Matsushiro earthquake swarm

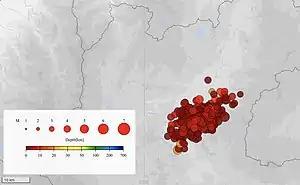
Epicenters distribution (August 1965 ~ May 1967)

The Matsushiro earthquake swarm was an earthquake swarm that occurred near Matsushiro, a suburb of Nagano, to the northwest of Tokyo in 1965. The event is one of the best ever documented earthquake swarms.